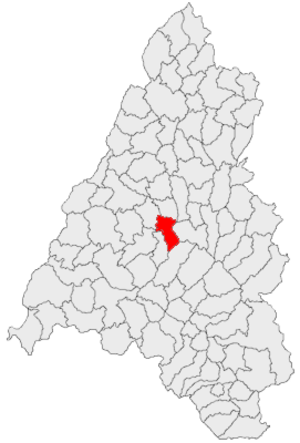
Copăcel est une commune roumaine du județ de Bihor, en Transylvanie, dans la région historique de la Crișana et dans la région de développement du Nord-Ouest.